Hiking (sailing)

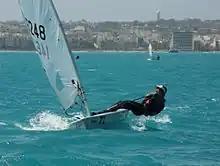
Hiking technique demonstrated on a Laser Radial.

In sailing, hiking (stacking or stacking out in New Zealand; leaning out or sitting out in United Kingdom) is the action of moving the crew's body weight as far to windward (upwind) as possible, in order to decrease the extent the boat heels (leans away from the wind). By moving the crew's weight to windward, the moment of that force around the boat's center of buoyancy is increased. This opposes the heeling movement of the wind pushing sideways against the boat's sails. It is usually done by leaning over the edge of the boat as it heels. Some boats are fitted with equipment such as hiking straps (or toe straps) and trapezes to make hiking more effective.